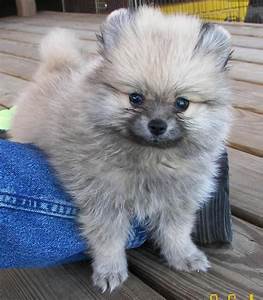
Label: cane